Carlo Francesco Nuvolone

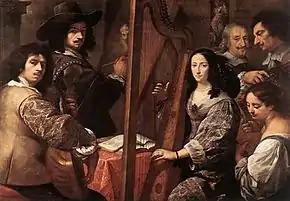
"Portrait of the family Nuvolone"

He painted, together with his brother, a portrait of the family Nuvolone showing him at his easel surrounded by his family, including his father and brother and a few young people playing musical instruments.